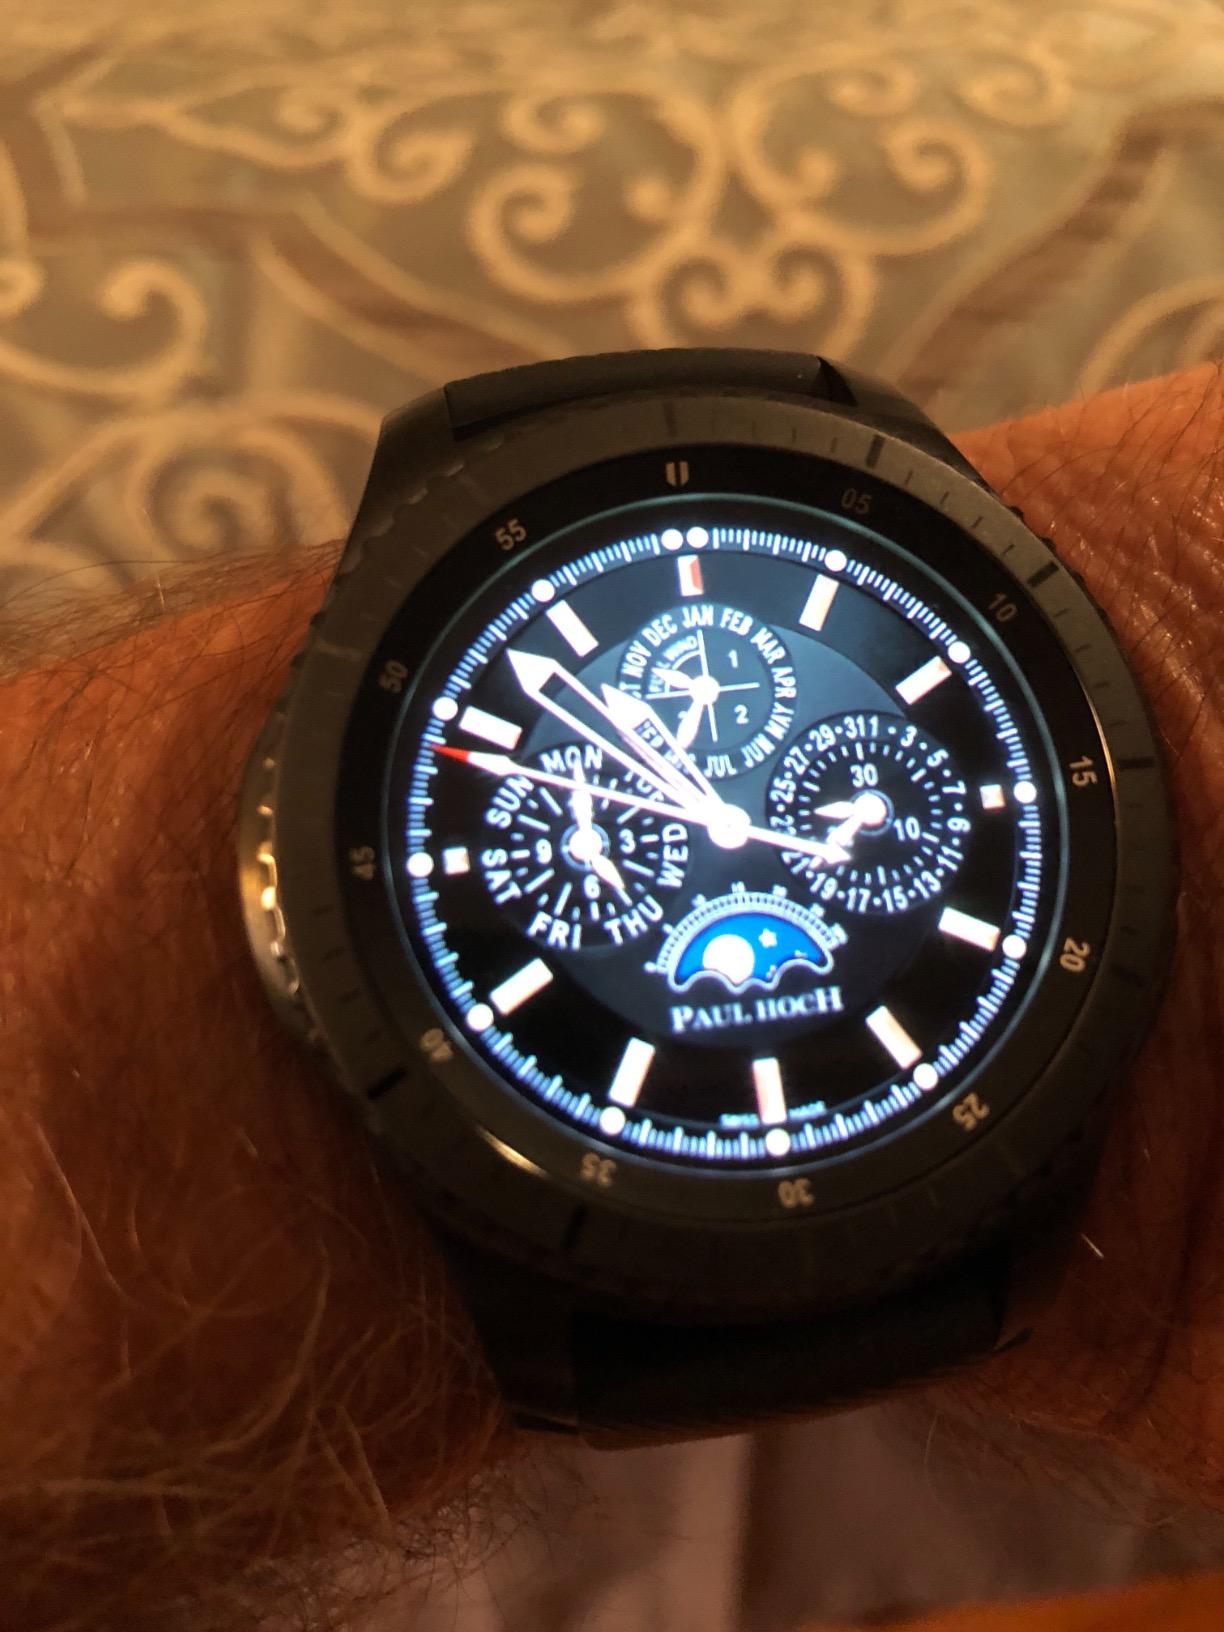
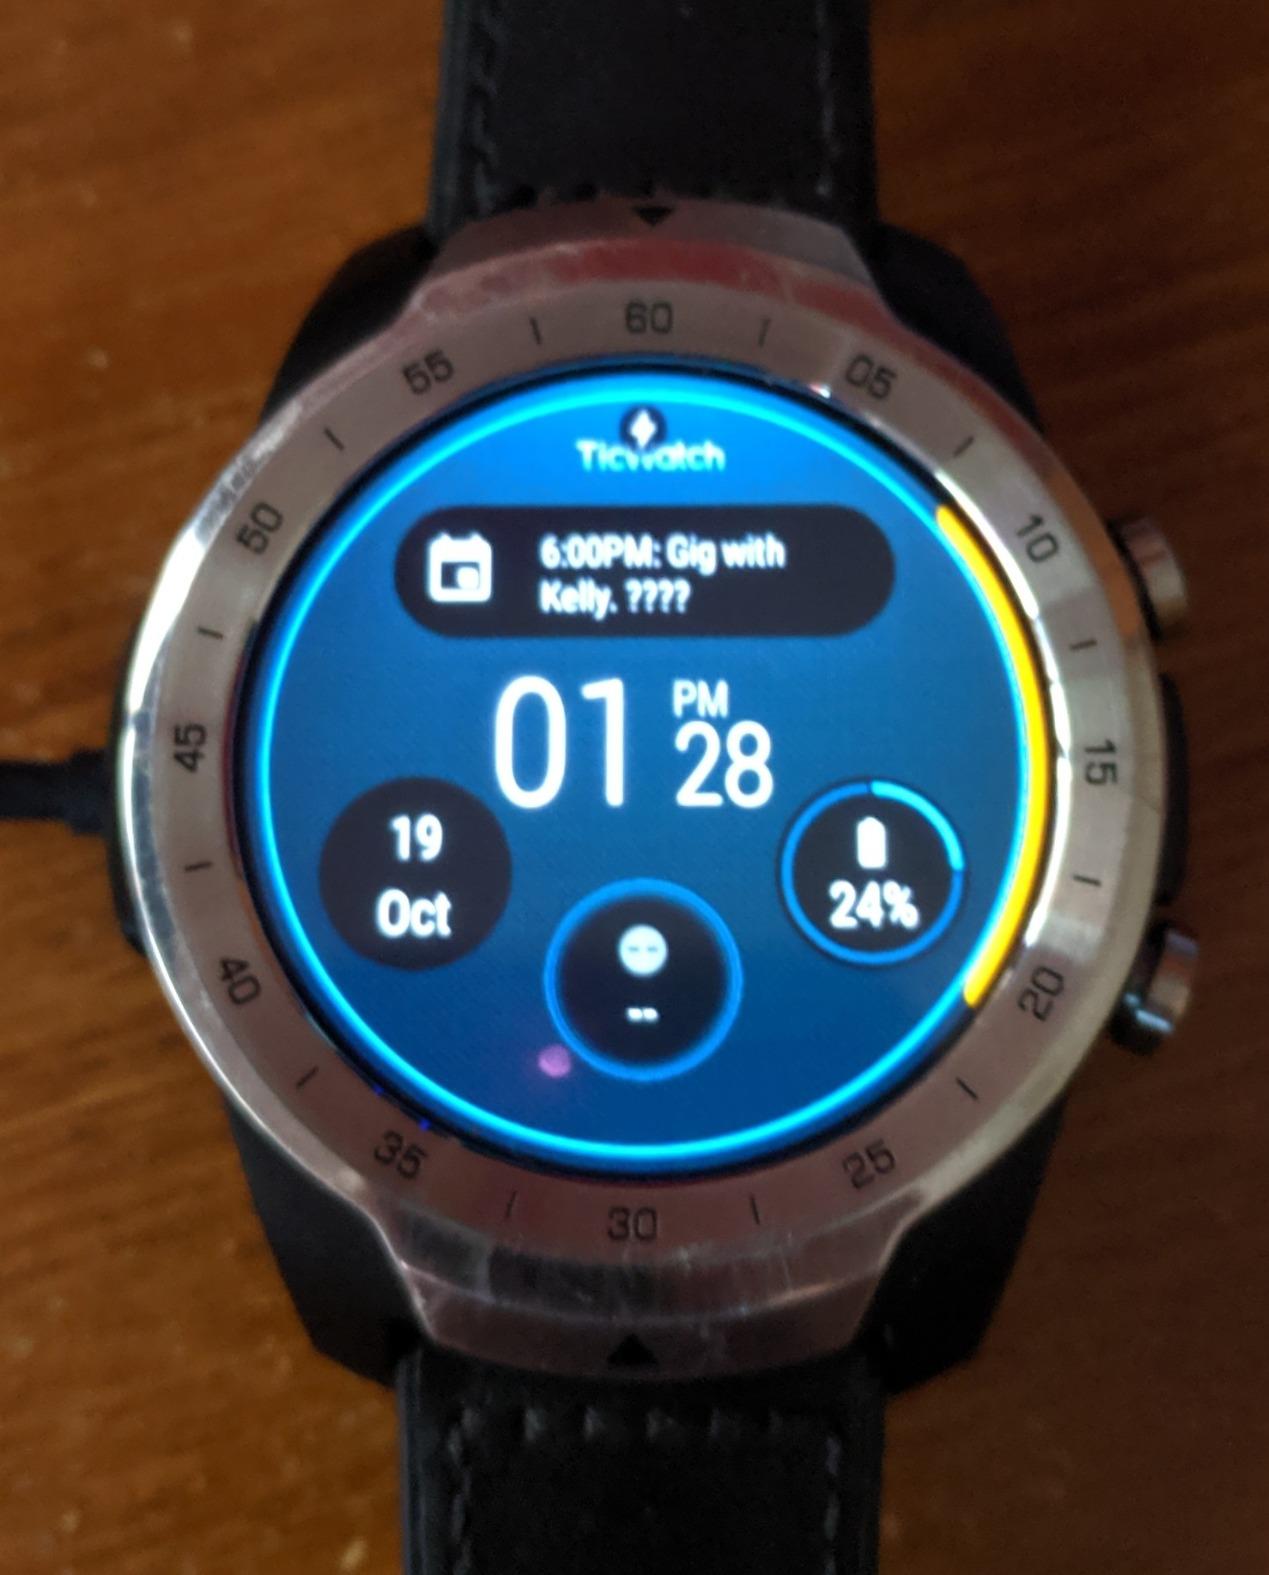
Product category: smartwatch
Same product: no